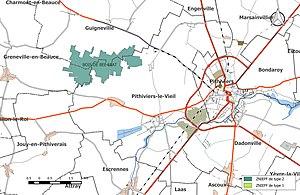
Carte des Zones naturelles d'intérêt écologique faunistique et Floristique (ZNIEFF) de la commune de fr:Pithiviers-le-Vieil.
Pithiviers-le-Vieil est une commune française, située dans le département du Loiret en région Centre-Val de Loire.